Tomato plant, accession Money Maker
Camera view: horizontal (90 deg, fisheye); turntable rotation: 180 degrees
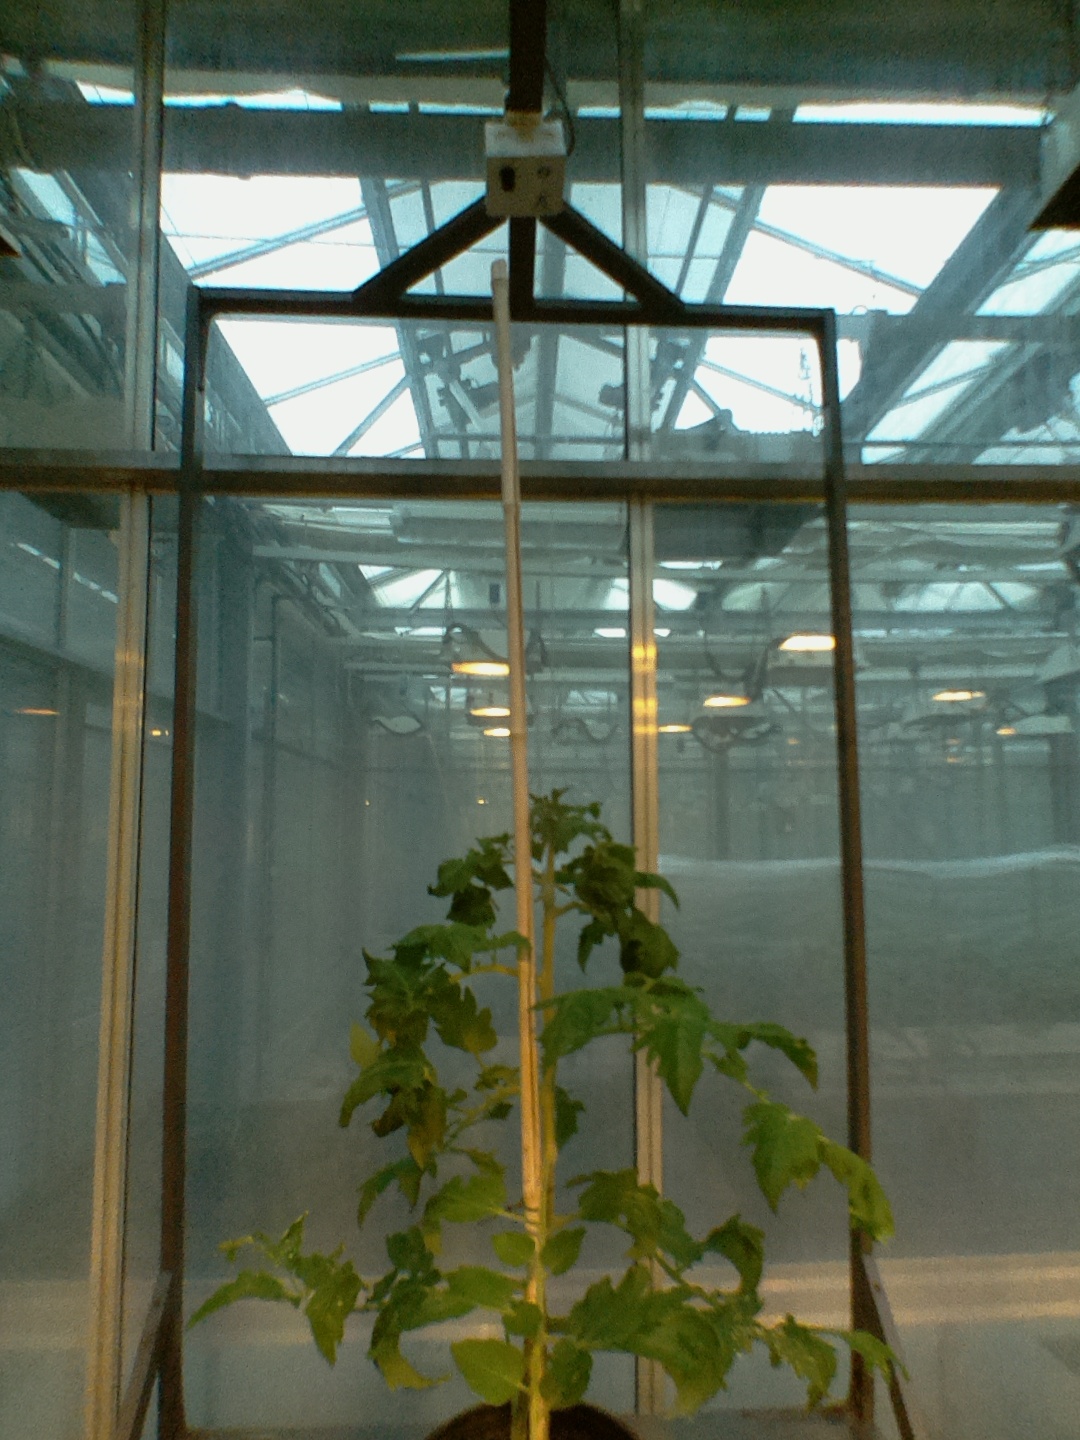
BBCH growth stage 55: 5 inflorescences visible